Paleolithic religion

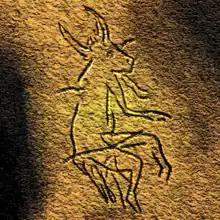
Picture of a half-animal half-human in a Paleolithic cave painting in Dordogne, France.

Paleolithic religions are a set of spiritual beliefs and practices that are theorized to have appeared during the Paleolithic time period. Paleoanthropologists Andre Leroi-Gourhan and Annette Michelson believe unmistakably religious behavior emerged by the Upper Paleolithic, before 30,000 years ago at the latest. However, behavioral patterns such as burial rites that one might characterize as religious — or as ancestral to religious behavior — reach back into the Middle Paleolithic, as early as 300,000 years ago, coinciding with the first appearance of "Homo neanderthalensis" and possibly "Homo naledi".